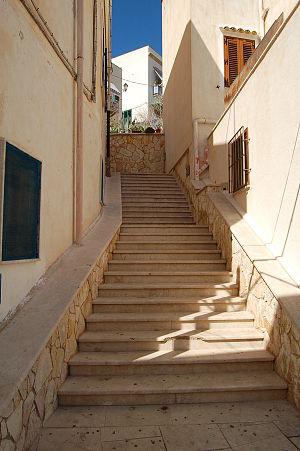
L'île de Levanzo est la plus petite des îles Égades avec sa superficie de 5 km². Elle fait partie de la province de Trapani en Sicile, Italie.